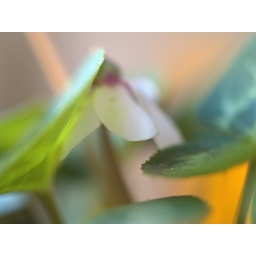
plant by window